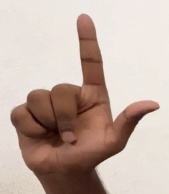
ASL sign: L